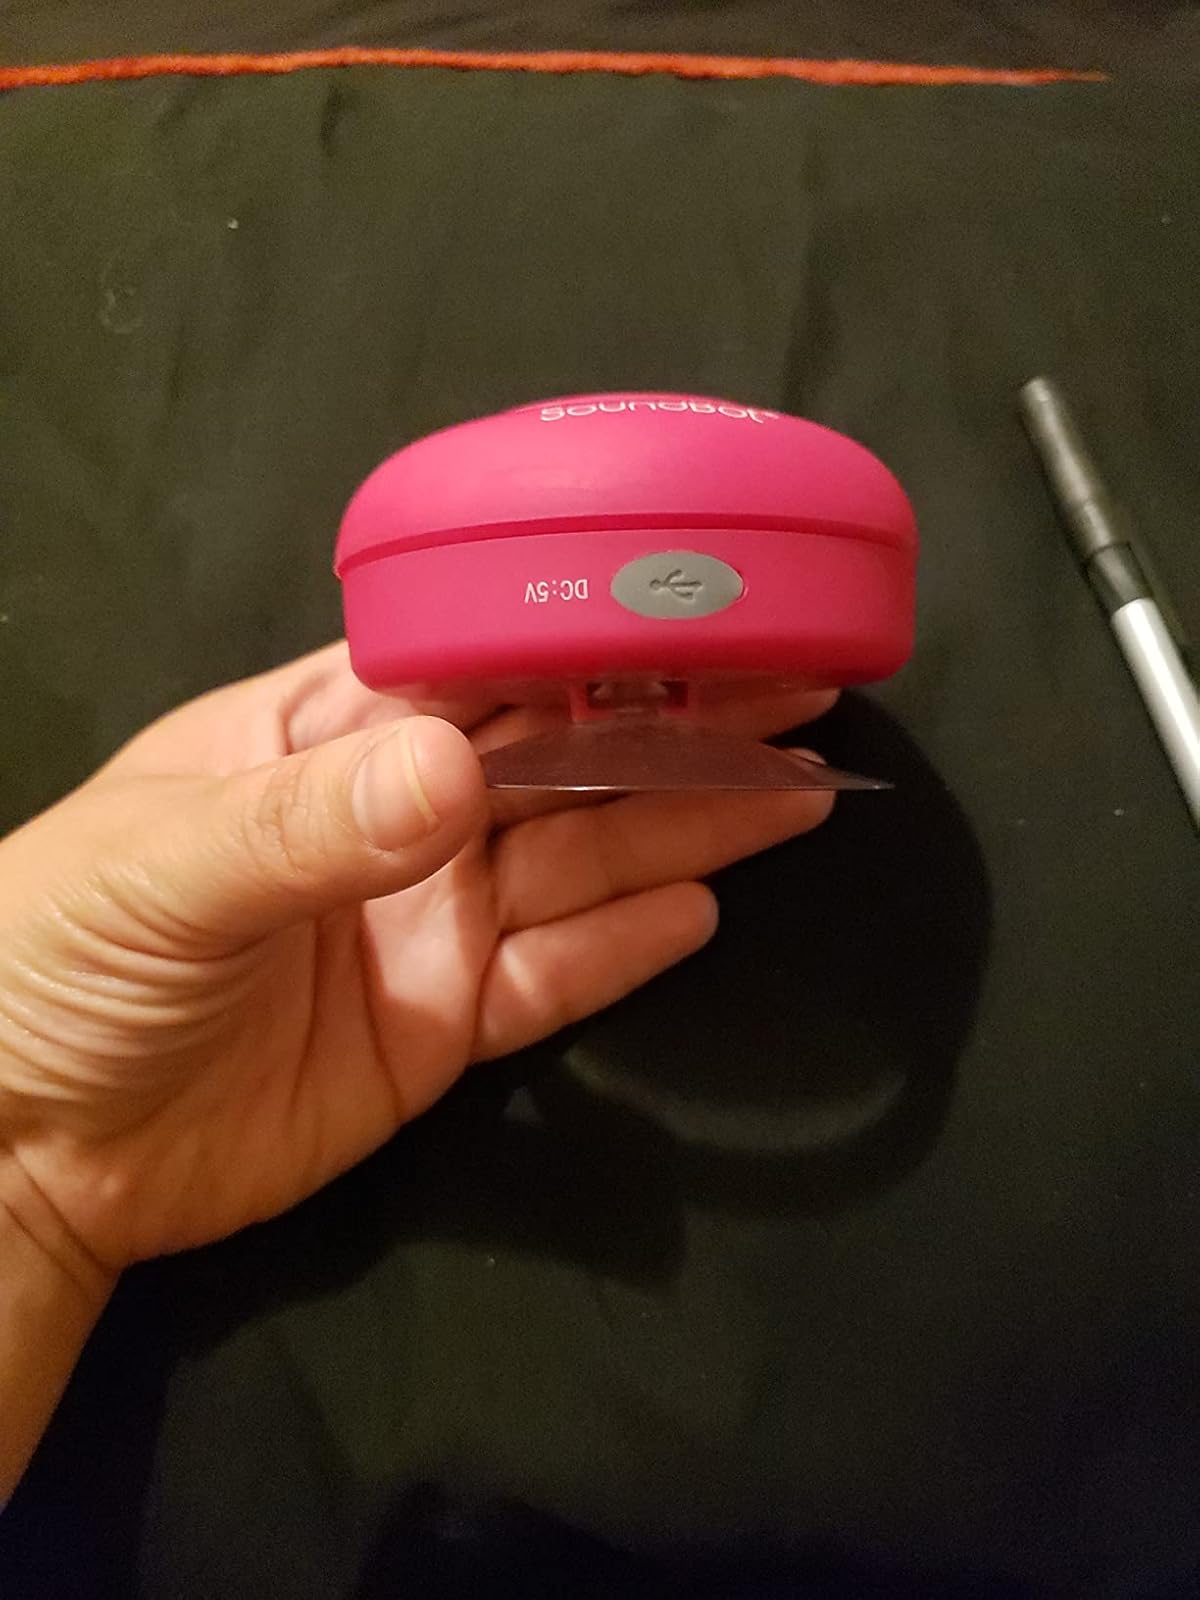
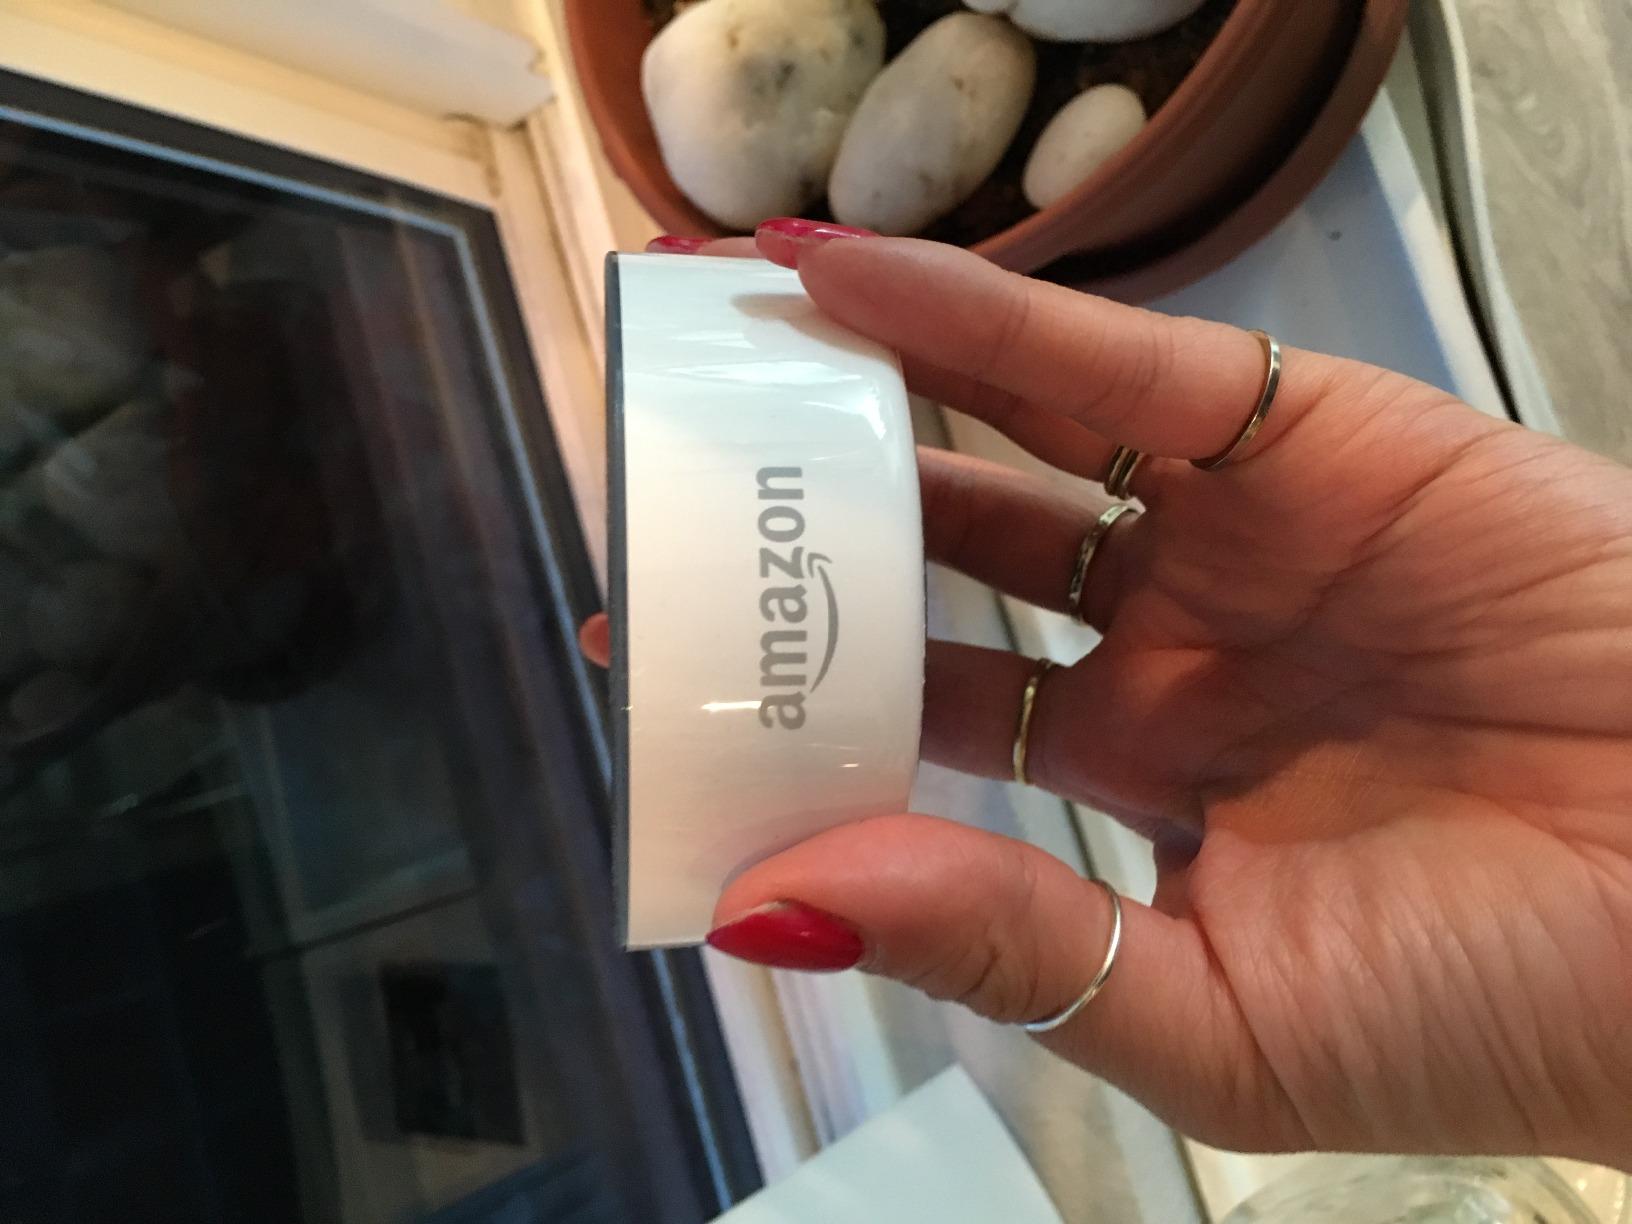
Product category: speaker
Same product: no